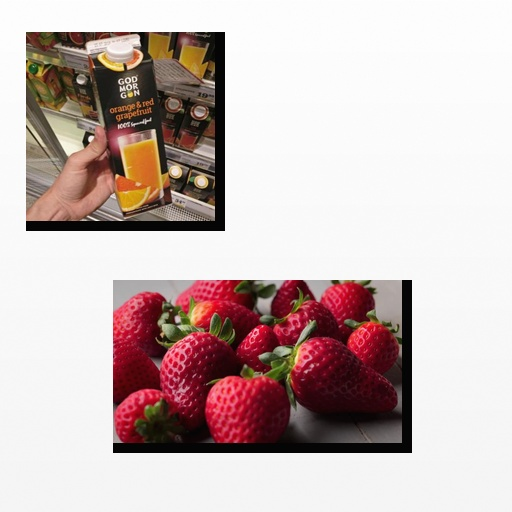
Food items: raspberry, grapefruit_juice